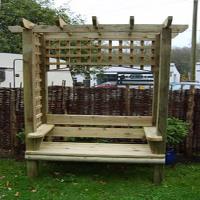
Weather: cloudy or overcast